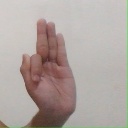
अक्षर: फ